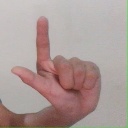
अक्षर: ल